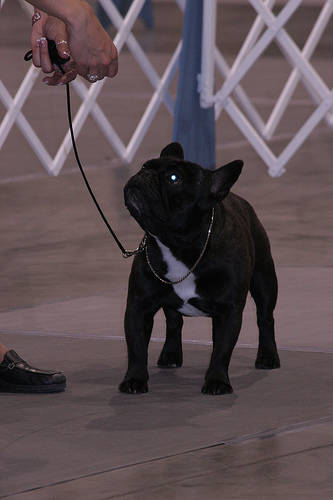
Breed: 1121-n000002-French_bulldog